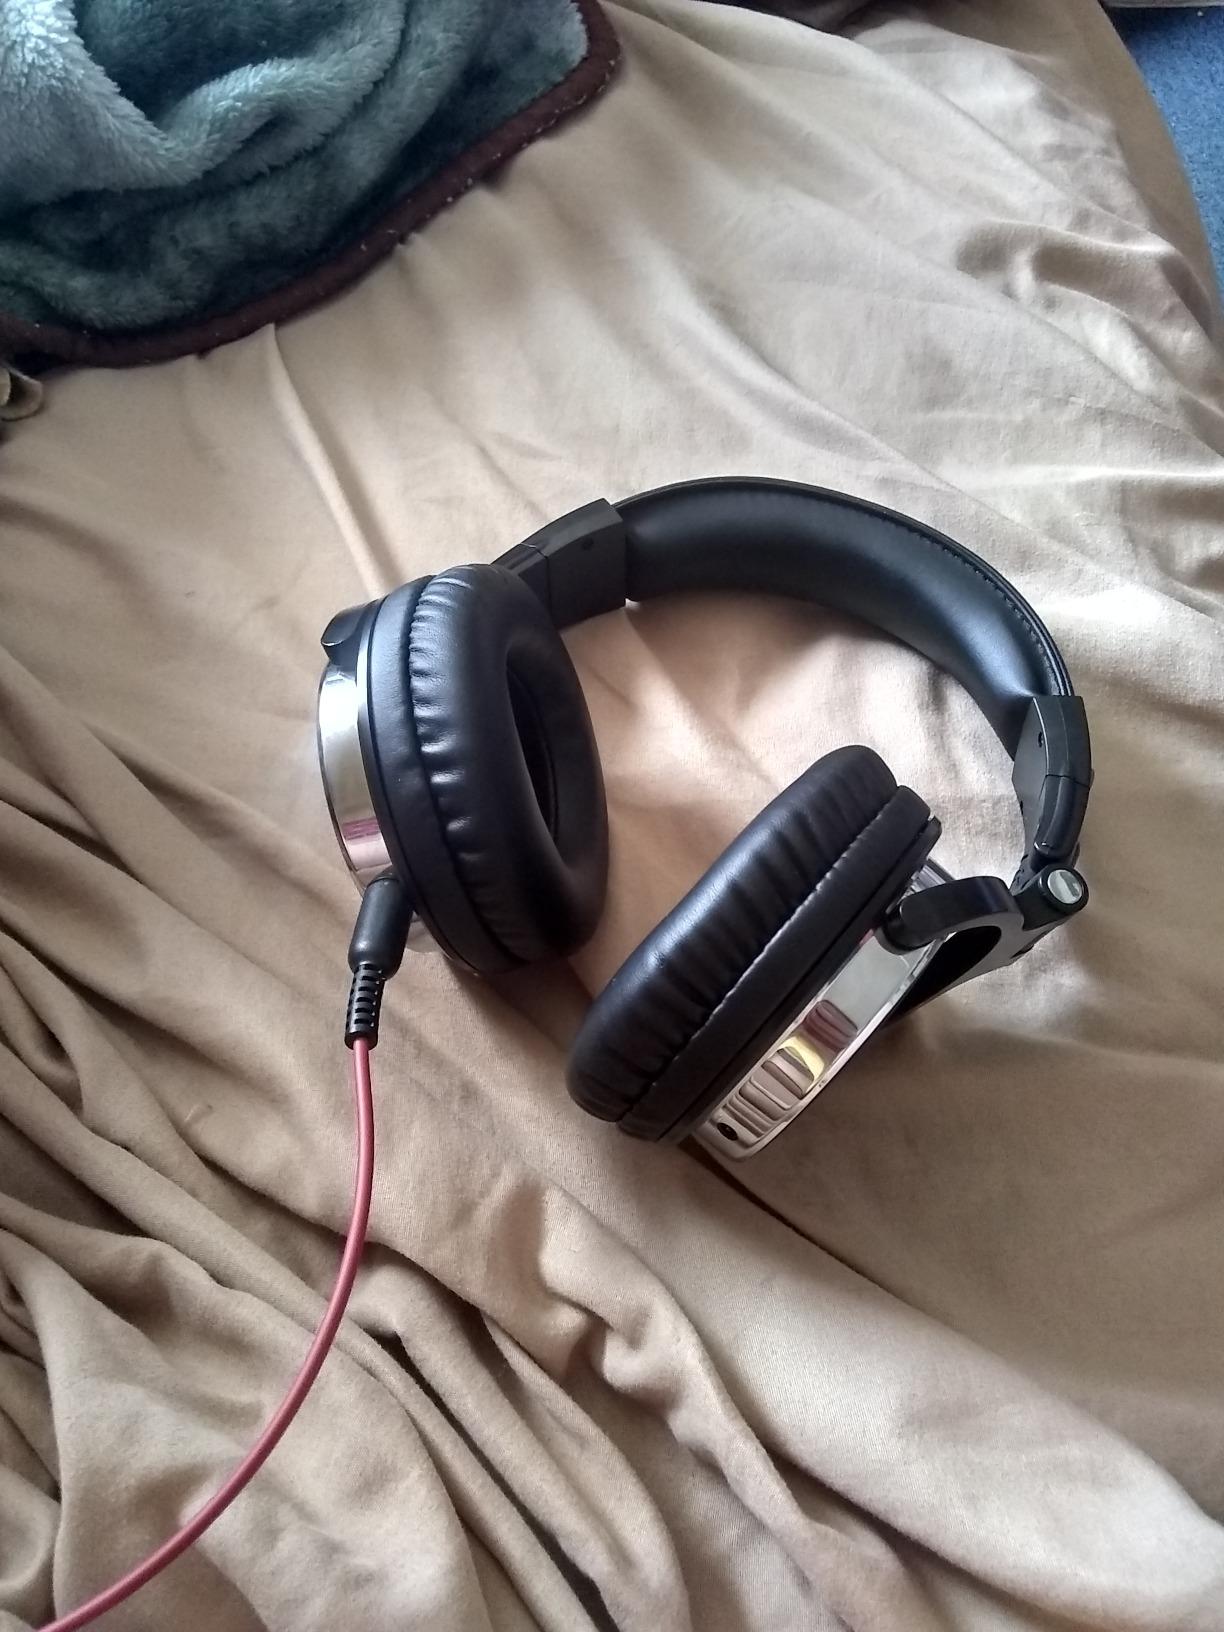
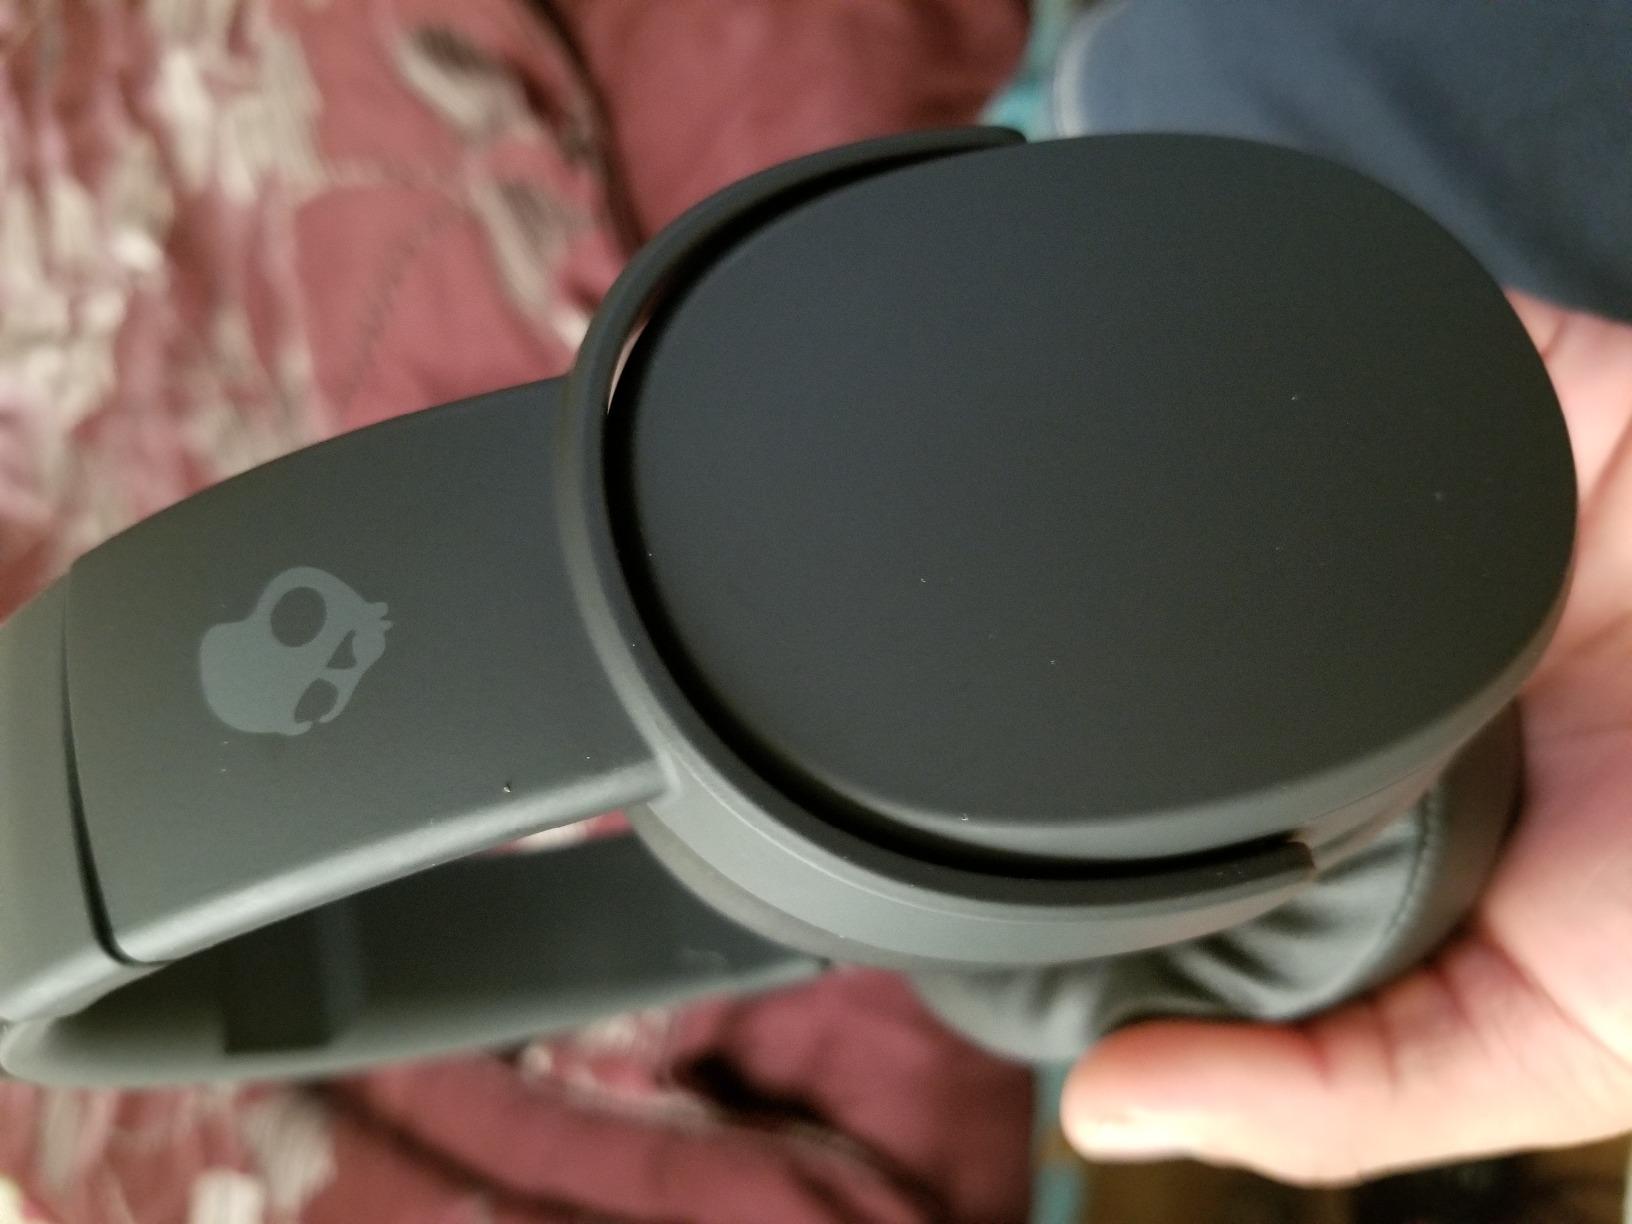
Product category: headphones
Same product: no